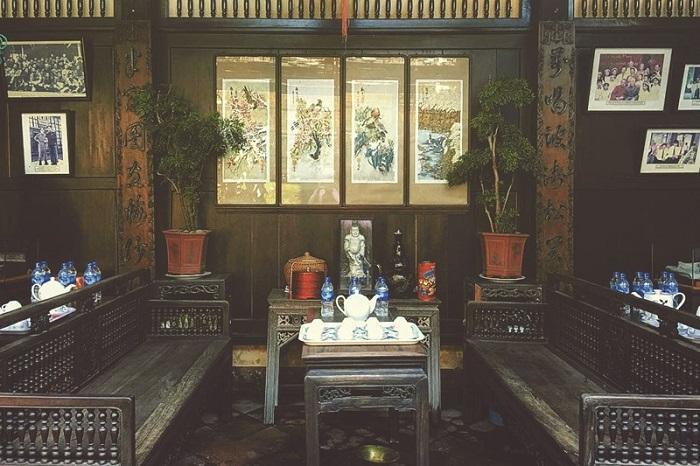
có những bức tranh được trưng bày ở trên bức tường